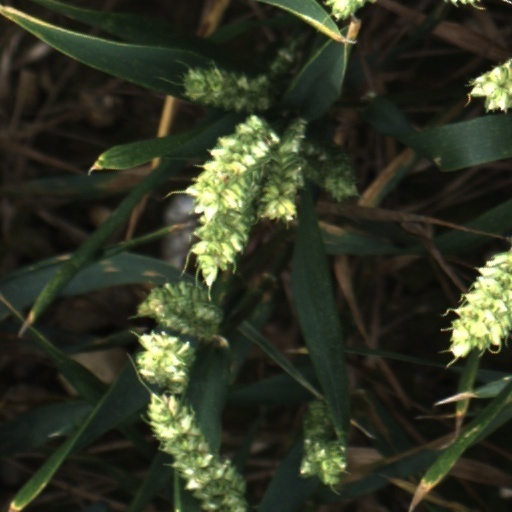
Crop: wheat